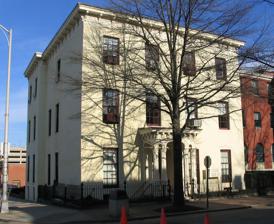
Building: Benjamin Watkins Leigh House
Country: United States of America
Year built: 1816
Historic house in Virginia, United States United States historic place Benjamin Watkins Leigh House U.S. National Register of Historic Places Virginia Landmarks Register Benjamin Watkins Leigh House, December 2004 Show map of Virginia Show map of the United States Location 1000 E. Clay St., Richmond, Virginia Coordinates 37°32′31″N 77°25′52″W / 37.54194°N 77.43111°W / 37.54194; -77.43111 Area 0.8 acres (0.32 ha) Built 1812 ( 1812 ) -1816 Built by Wickham, John Architectural style Federal, Italianate NRHP reference No. 69000352 VLR No. 127-0065 Significant dates Added to NRHP April 16, 1969 Designated VLR November 5, 1968 Benjamin Watkins Leigh House , also known as the Wickham-Leigh House, is a historic home located in Richmond, Virginia .  It was built between 1812 and 1816, and is a three-story, four bay by three bay dwelling showcases Federal style architecture rectangular stuccoed brick.  It features an Italianate bracketed cornice and a small Italianate front porch. It was the home of Senator Benjamin W. Leigh (1781-1849) and sold to Lieutenant Governor John Munford Gregory (1804-1884) upon Leigh's death in 1849.  The house was sold to the Sheltering Arms Hospital in 1932, after which a large three-story wing was added to the east side connecting it to the William H. Grant House . The house was later sold to the Medical College of Virginia and used for offices. It was listed on the National Register of Historic Places in 1969. References